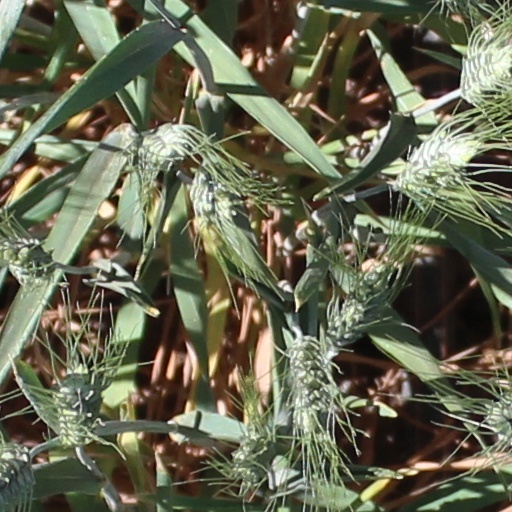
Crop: wheat